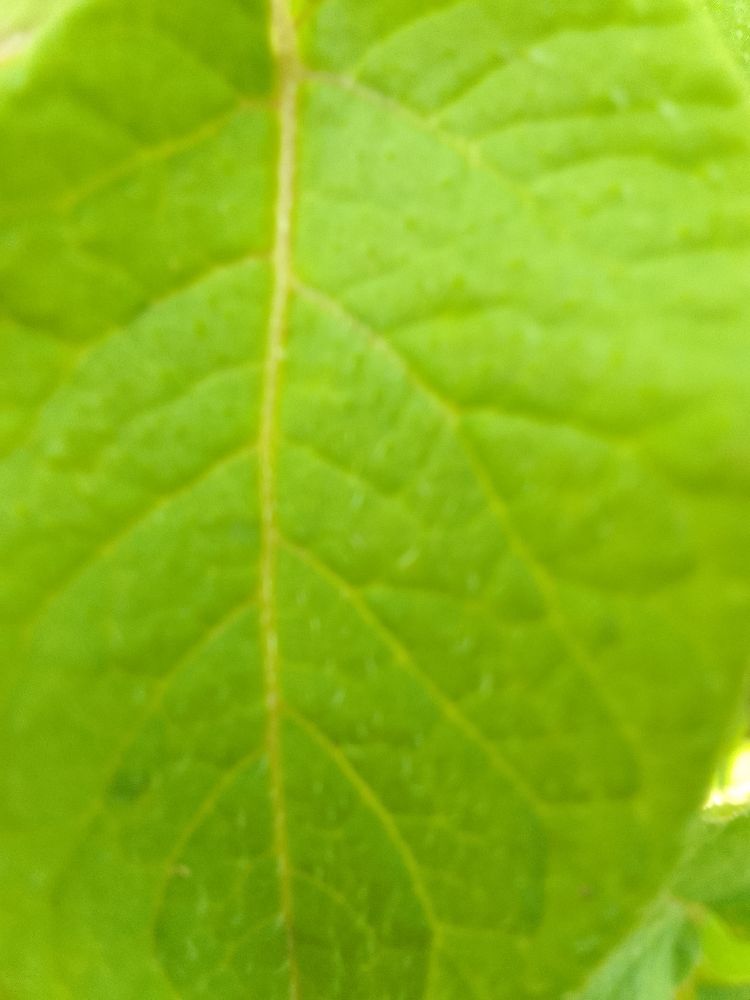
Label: Healthy